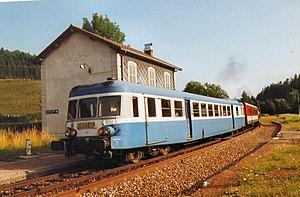
La gare de La Chaux-des-Crotenay est une gare ferroviaire française de la ligne d'Andelot-en-Montagne à La Cluse, située sur le territoire de la commune de Chaux-des-Crotenay dans le département du Jura en région Bourgogne-Franche-Comté.
La série X 2800 est un modèle d'autorail français dont le 1ᵉʳ exemplaire fut livré le 28 mai 1957 au dépôt de Carmaux dans le Tarn. C'est le plus puissant des autorails monocaisses et monomoteurs français à l'époque, spécialement conçu pour la traction de plusieurs remorques sur des lignes de montagne et à profil difficile. Sa robustesse et sa longévité furent exemplaires, puisqu'il a été en service de 1957 à 2009.